Panchatantra

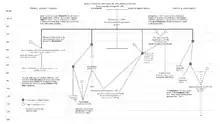
Early history based primarily on Edgerton (1924)

In the Indian tradition, "The Panchatantra" is a . "Nīti" can be roughly translated as "the wise conduct of life" and a "śāstra" is a technical or scientific treatise; thus it is considered a treatise on political science and human conduct. Its literary sources are "the expert tradition of political science and the folk and literary traditions of storytelling". It draws from the Dharma and Artha "śāstra"s, quoting them extensively. It is also explained that "nīti" "represents an admirable attempt to answer the insistent question how to win the utmost possible joy from life in the world of men" and that "nīti" is "the harmonious development of the powers of man, a life in which security, prosperity, resolute action, friendship, and good learning are so combined to produce joy".